LifeCam

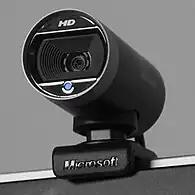
LifeCam Cinema

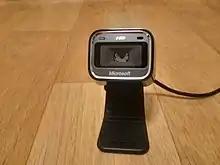
LifeCam HD-5000

These series debuted in March 2010 and uses Microsoft's TrueColor technology for improved color balance. They all have 720p HD video resolution and have built-in microphones.